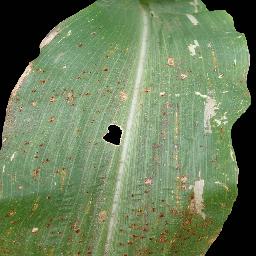
Label: Corn_(Maize)___Common_Rust